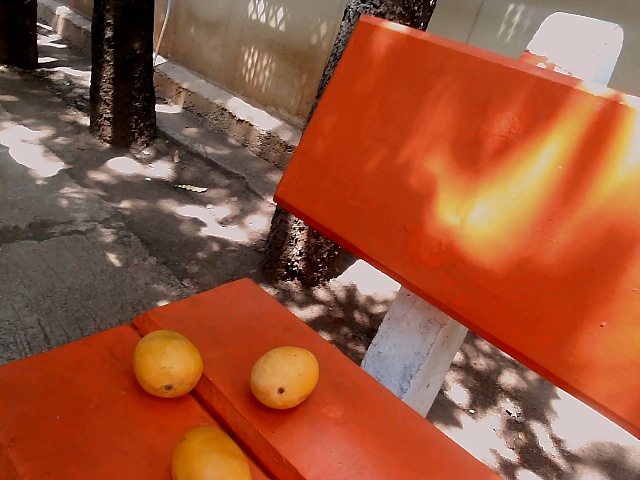
Label: Ripe_Mango